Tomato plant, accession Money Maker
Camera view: vertical (180 deg); turntable rotation: 210 degrees
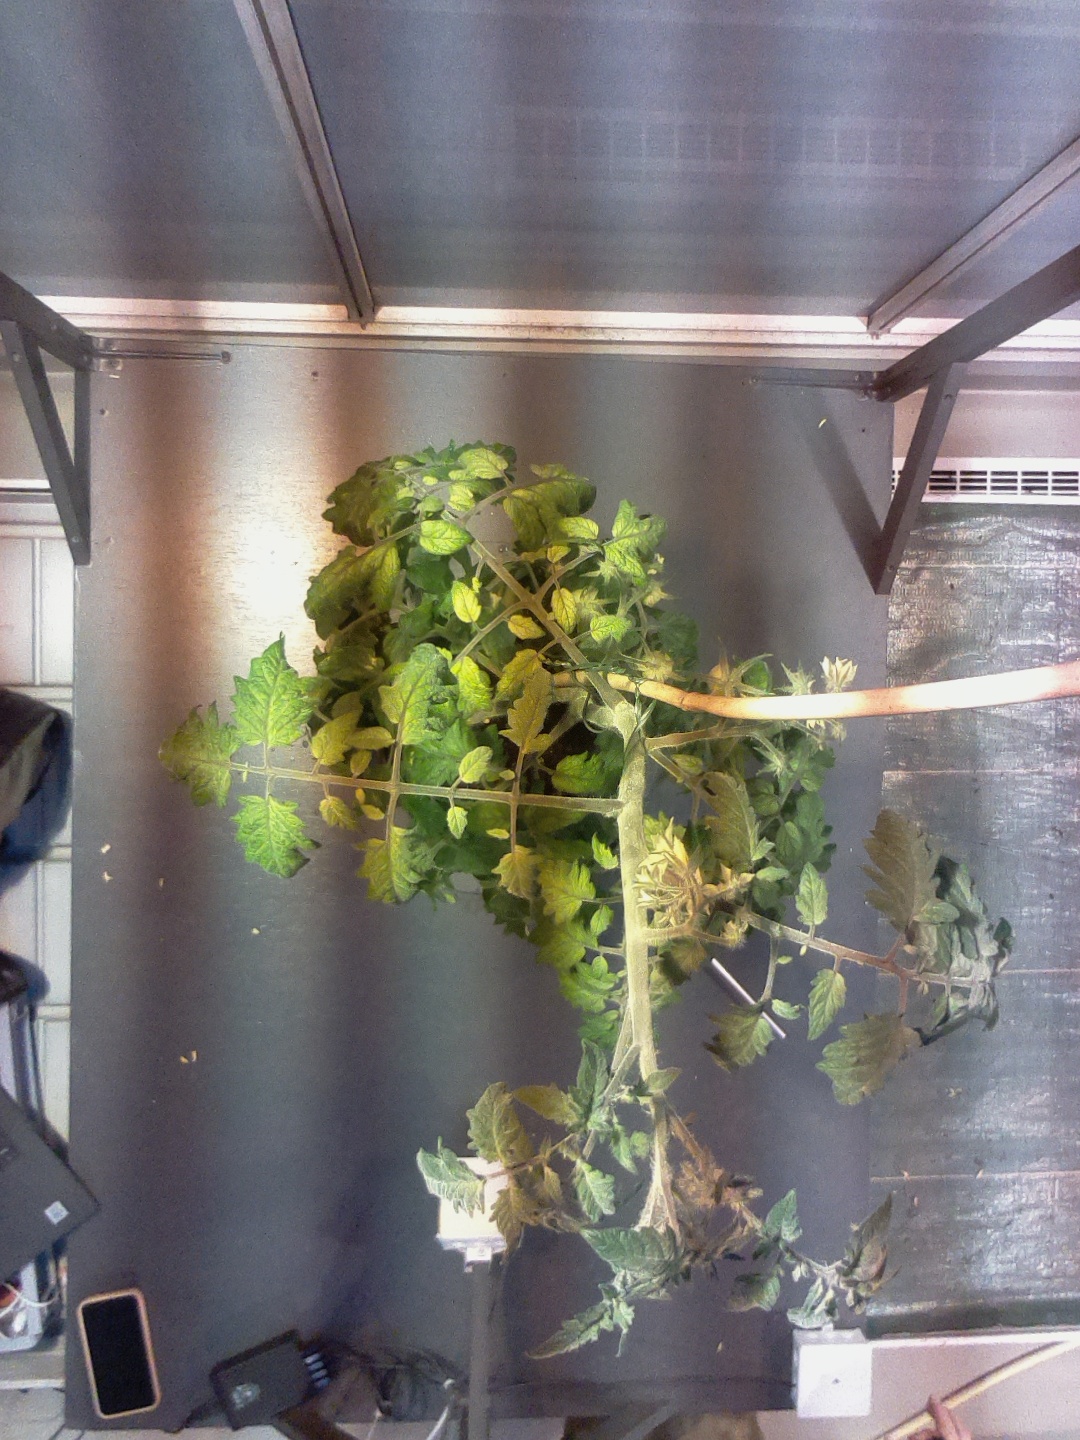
BBCH growth stage 73: 30%-40% of final fruit size